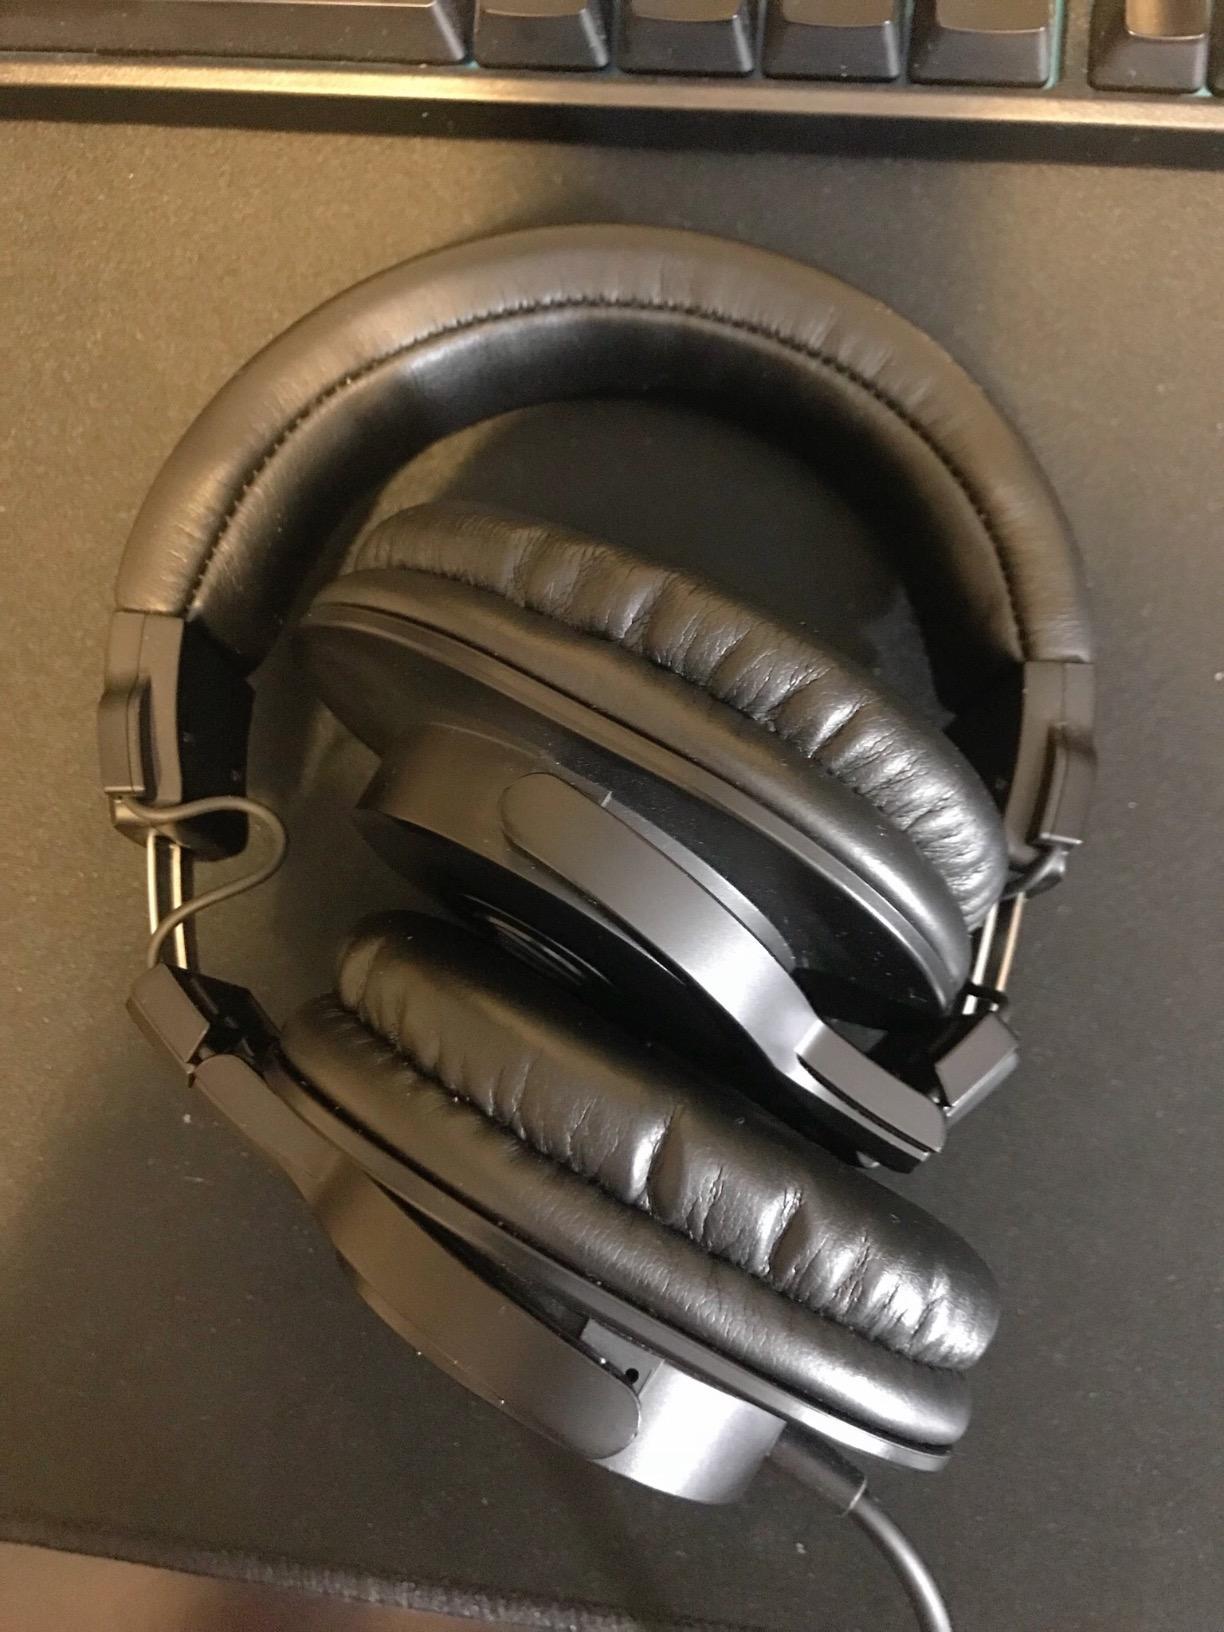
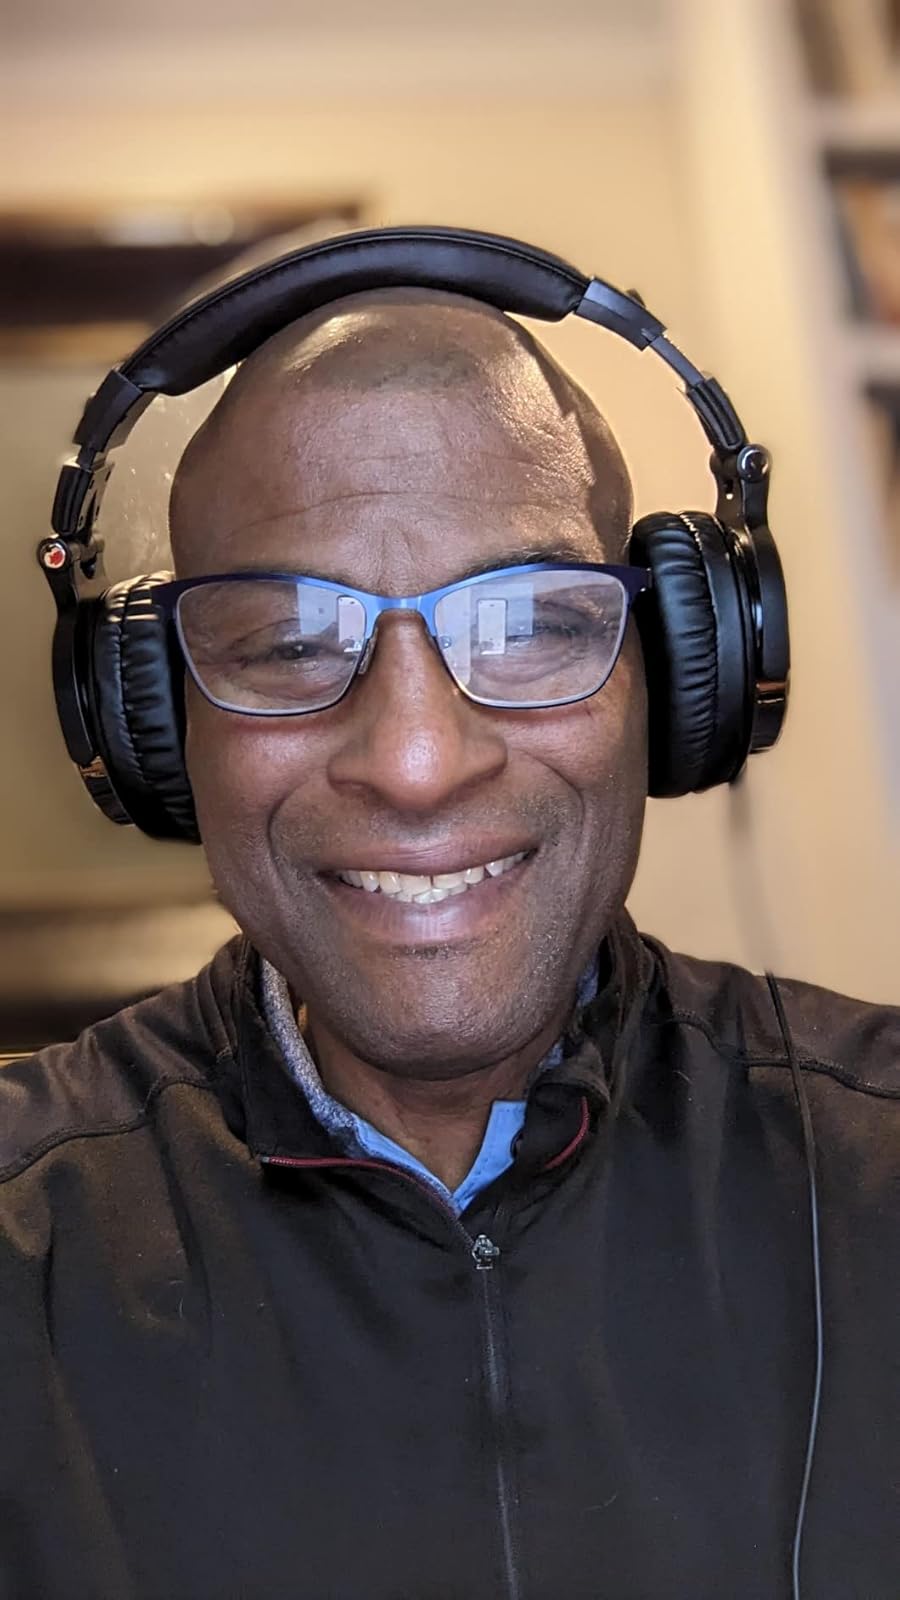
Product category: headphones
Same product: no